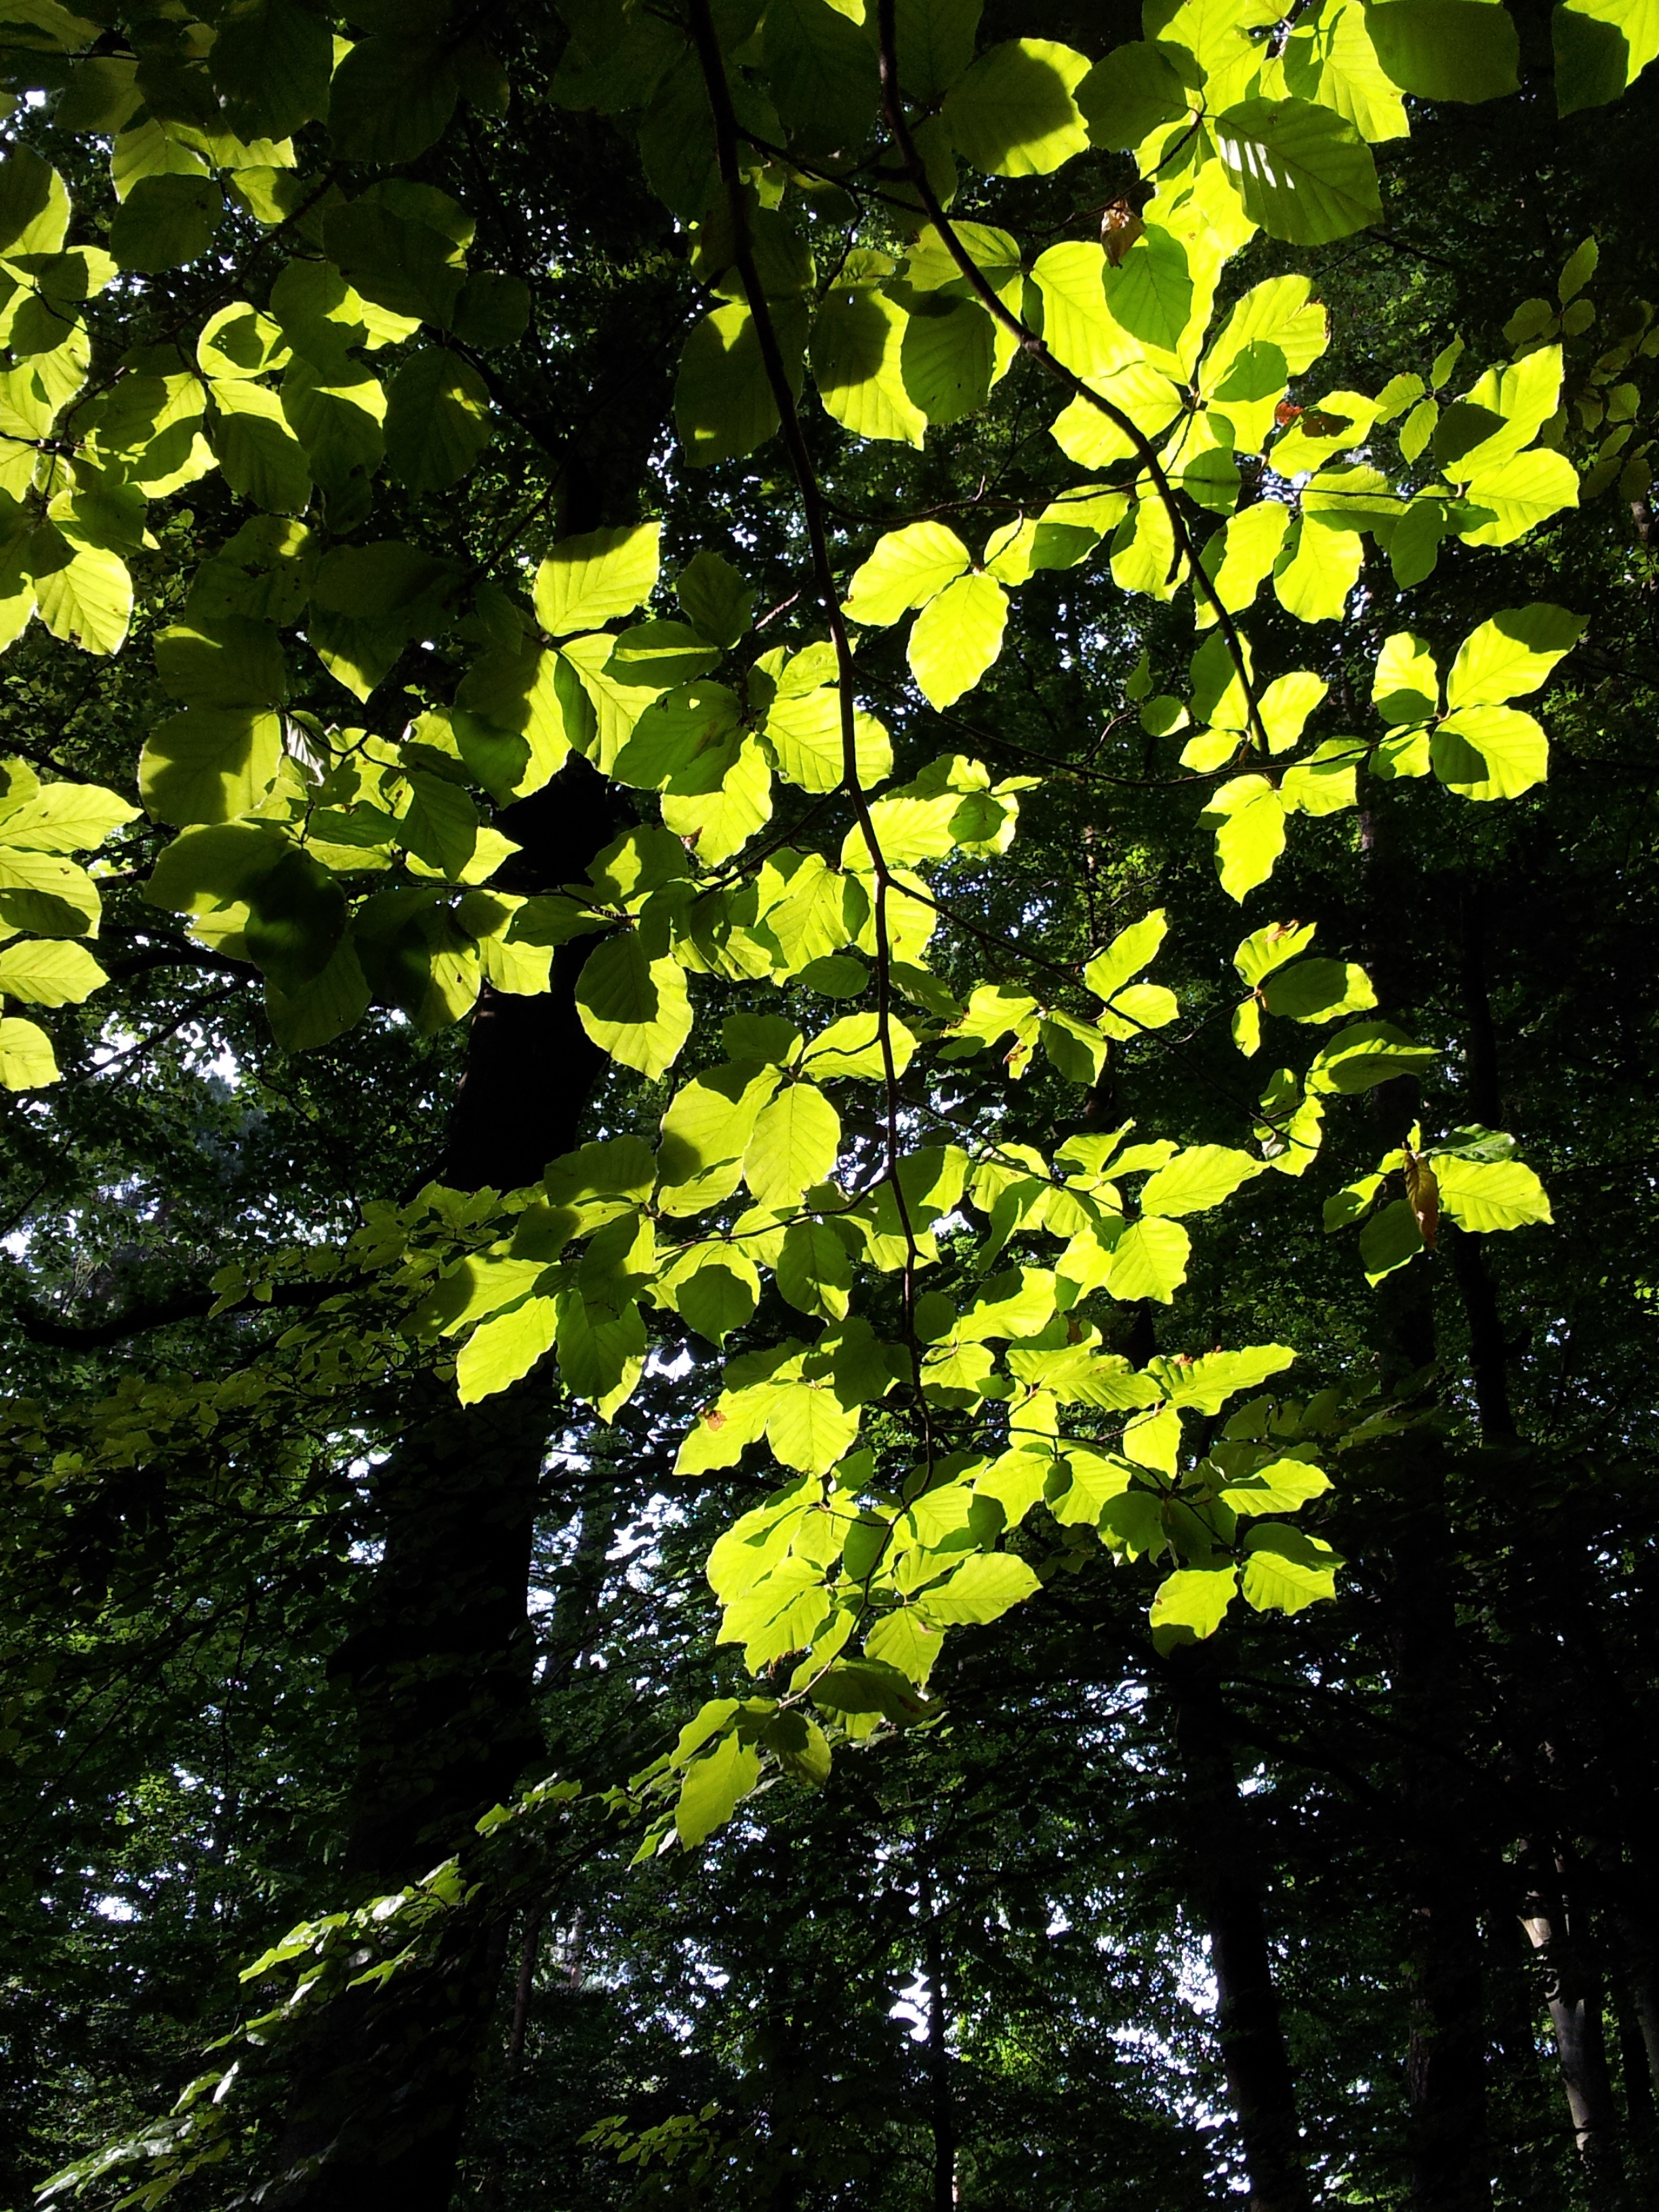
tree, nature, forest, branch, light, plant, sunlight, leaf, flower, spring, green, autumn, botany, yellow, flora, season, leaves, deciduous, woodland, beech, back light, flowering plant, maidenhair tree, woody plant, land plant